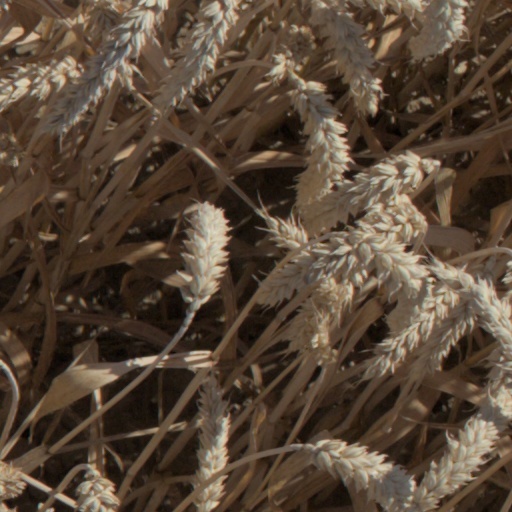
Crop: wheat